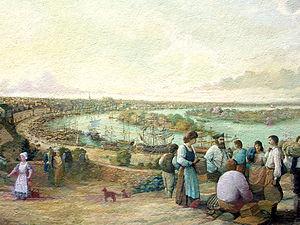
Détail de la fresque du Mémorial des Acadiens réalisée par Robert Dafford, rue des Acadiens à Nantes, figurant le séjour des Acadiens en déportation de 1775 à 1785 à Chantenay, aujourd'hui quartier de Nantes. On distingue en arrière-plan le port de Nantes et le quai de la Fosse en particulier tel qu'il se présentait au XVIIIe siècle.
La Déportation des Acadiens est une expression utilisée pour désigner l'expropriation massive et la déportation à partir de 1755 des Acadiens, peuple francophone d'Amérique du Nord, à la veille de la prise de possession par les Britanniques de la Nouvelle-France.
Les Acadiens forment une ethnie vivant principalement en Amérique du Nord, dans les provinces canadiennes du Nouveau-Brunswick, de l'Île-du-Prince-Édouard, de la Nouvelle-Écosse et du Québec, ainsi que dans l'État américain du Maine. Les Cadiens quant à eux forment un groupe ethnique en Louisiane qui compte les Acadiens comme ancêtres.
Chantenay-sur-Loire est une ancienne commune de Loire-Inférieure, située sur la rive droite de la Loire juste à l'ouest de Nantes, annexée à cette dernière en 1908 en même temps que la commune de Doulon. Le territoire de cette ancienne commune est actuellement réparti entre les quartiers Bellevue - Chantenay - Sainte-Anne et Dervallières - Zola.
Le quai de la Fosse est un quai portuaire des bords de Loire à Nantes, dans le département français de la Loire-Atlantique.